M-117 (Michigan highway)

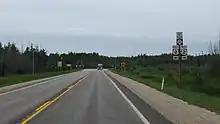
Southern terminus at US 2 in Garfield Township

The highway begins at US 2, one mile (1.6 km) south of Engadine and crosses the Canadian National Railway line before entering town. In Engadine, M-117 meets the western terminus of H-40 which runs on Hiawatha Trail. The trunkline passes a small pond in town and some farm fields north of Engadine. The terrain transitions to forest as the highway crosses into Luce County. The route angles slightly to the northeast to avoid Kaks Lake south of M-28 near Newberry. M-117 provides an important connection between two of the main highways in the UP. This connection is listed on the National Highway System, a network of roadways important to the country's economy, defense, and mobility. Of the ten state trunklines that connect M-28 and US 2, M-117 is one of three that do not overlap either. The others are US 45 and Interstate 75.